Sweet iron

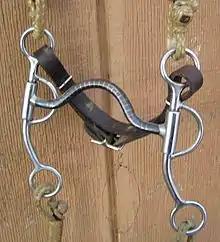
A bit with a sweet iron mouthpiece with added copper inlays

Sweet iron is a term for cold-rolled "mild steel" or carbon steel that has been work hardened, popular for use in bit mouthpieces used on horses in the western riding disciplines. It easily rusts, which supposedly encourages salivation from the horse and acceptance of the bit. In the United States this metal is used in many Western riding disciplines, and is not as popular in English riding. In Europe it is frequently used across disciplines, not just Western.